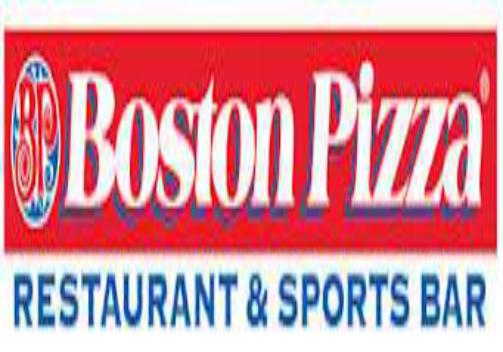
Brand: Boston Pizza
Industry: Food